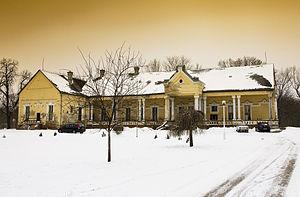
Zichyújfalu est un village et une commune du comitat de Fejér en Hongrie.